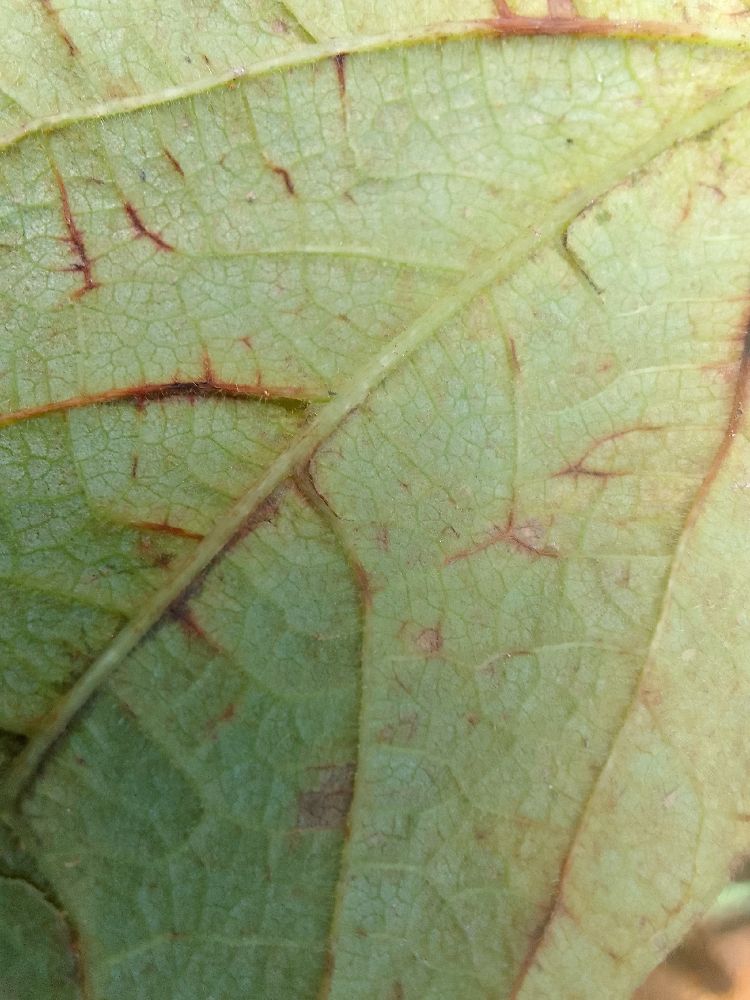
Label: anthracnose